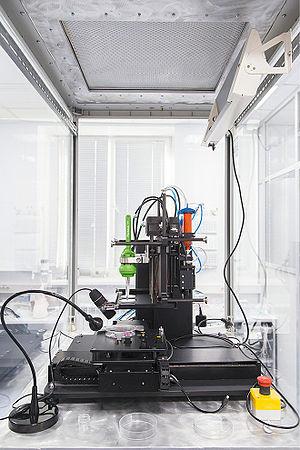
L’impression d’organes est une technologie permettant de produire artificiellement des organes biologiques grâce aux techniques de bio-impression. L’utilisation principale des organes imprimés est la greffe. Des recherches sont actuellement menées sur des structures artificielles du cœur, des reins, du foie ainsi que sur d'autres organes majeurs. Certains organes imprimés ont déjà atteint la mise en œuvre clinique mais concerne principalement des structures creuses telles que la vessie ainsi que des structures vasculaires.
La bio-impression est une application biomédicale des procédés de fabrication additive permettant de produire artificiellement des tissus biologiques. La bio-impression peut être définie comme la structuration spatiale de cellules vivantes et d'autres produits biologiques en les empilant et en les assemblant en utilisant une méthode de dépôt couche par couche assistée par ordinateur pour développer des tissus vivants et des organes pour l'ingénierie tissulaire, la médecine régénérative, la pharmacocinétique et plus généralement la recherche en biologie. C'est une innovation récente qui positionne simultanément des cellules vivantes et des biomatériaux couche par couche pour fabriquer des tissus vivants. L’utilisation principale des organes imprimés est la transplantation. Des recherches sont actuellement menées sur des structures artificielles du cœur, des reins, du foie ainsi que sur d'autres organes vitaux. Pour les organes les plus complexes comme le cœur, des constructions plus petites telles que les valves cardiaques ont également fait l'objet de recherches.